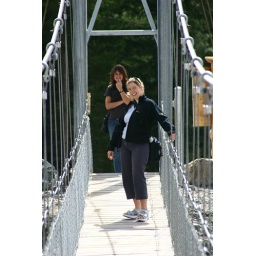
Bridget and Tina standing on a suspension bridge in Klosters Switzerland